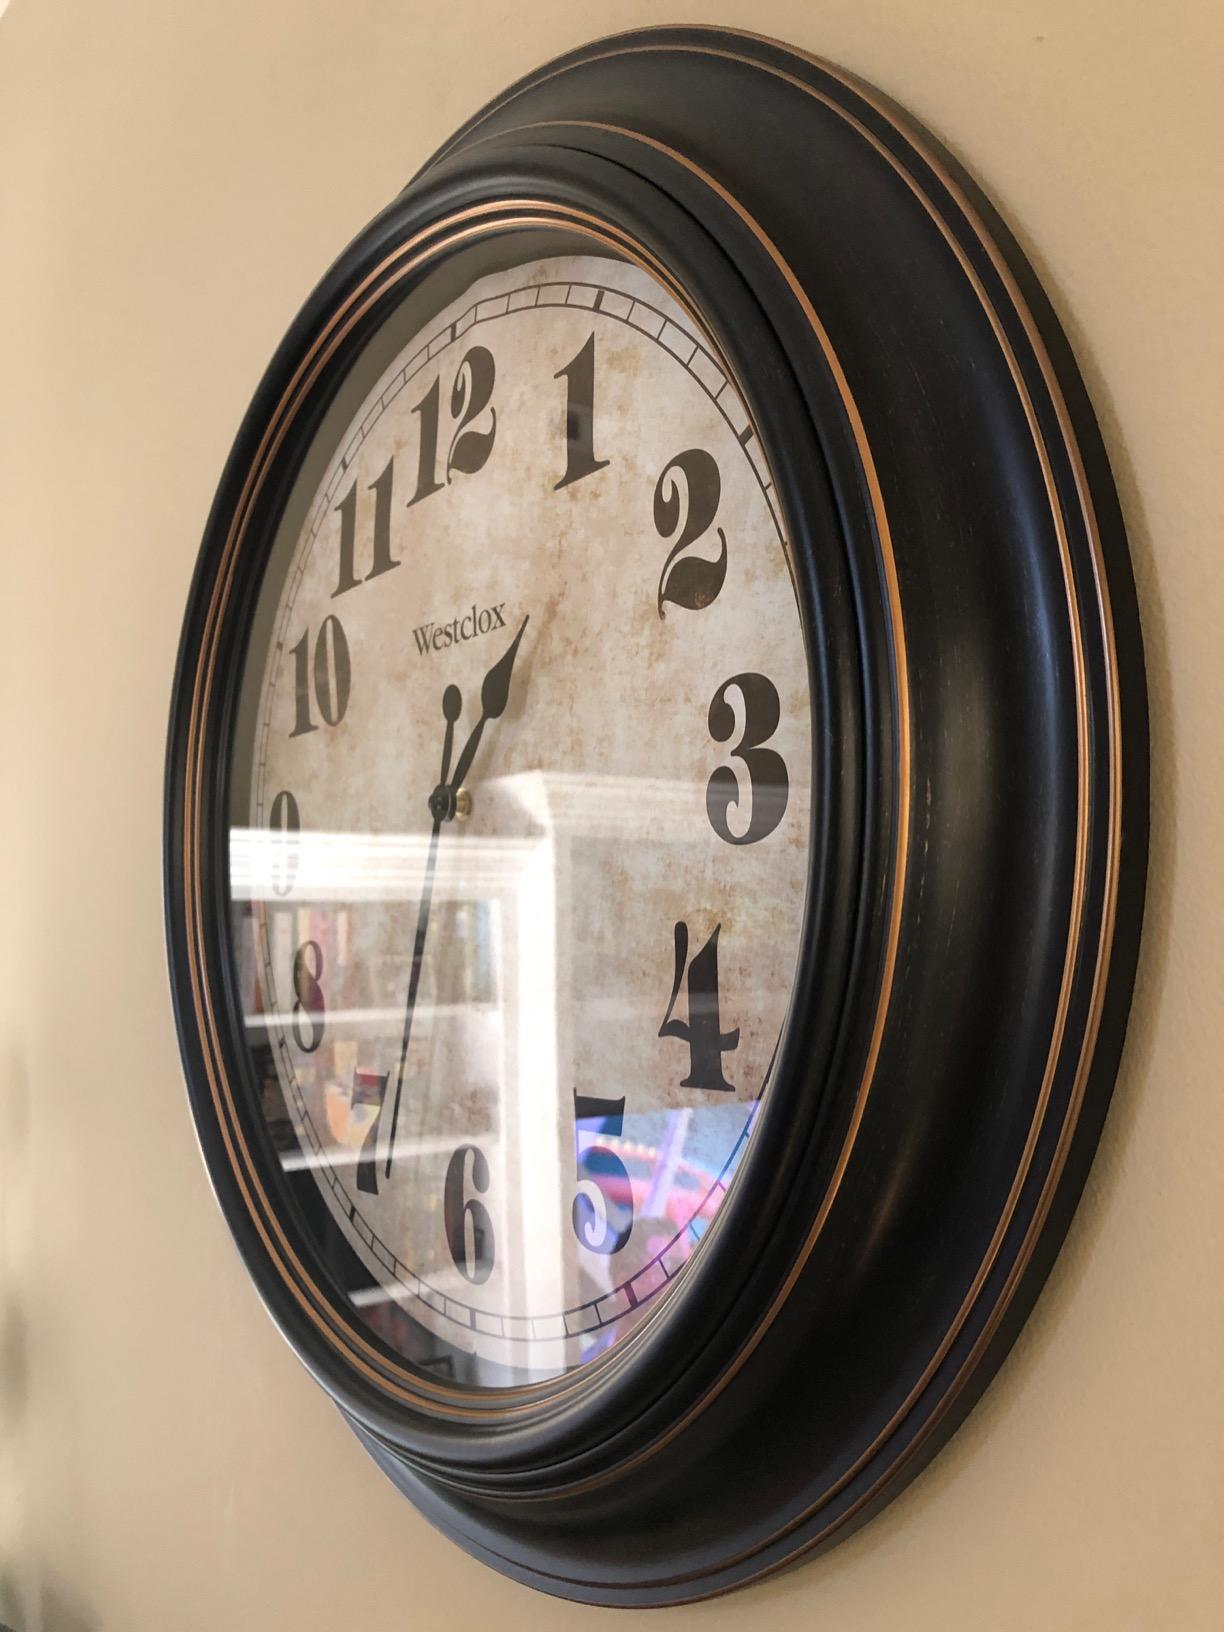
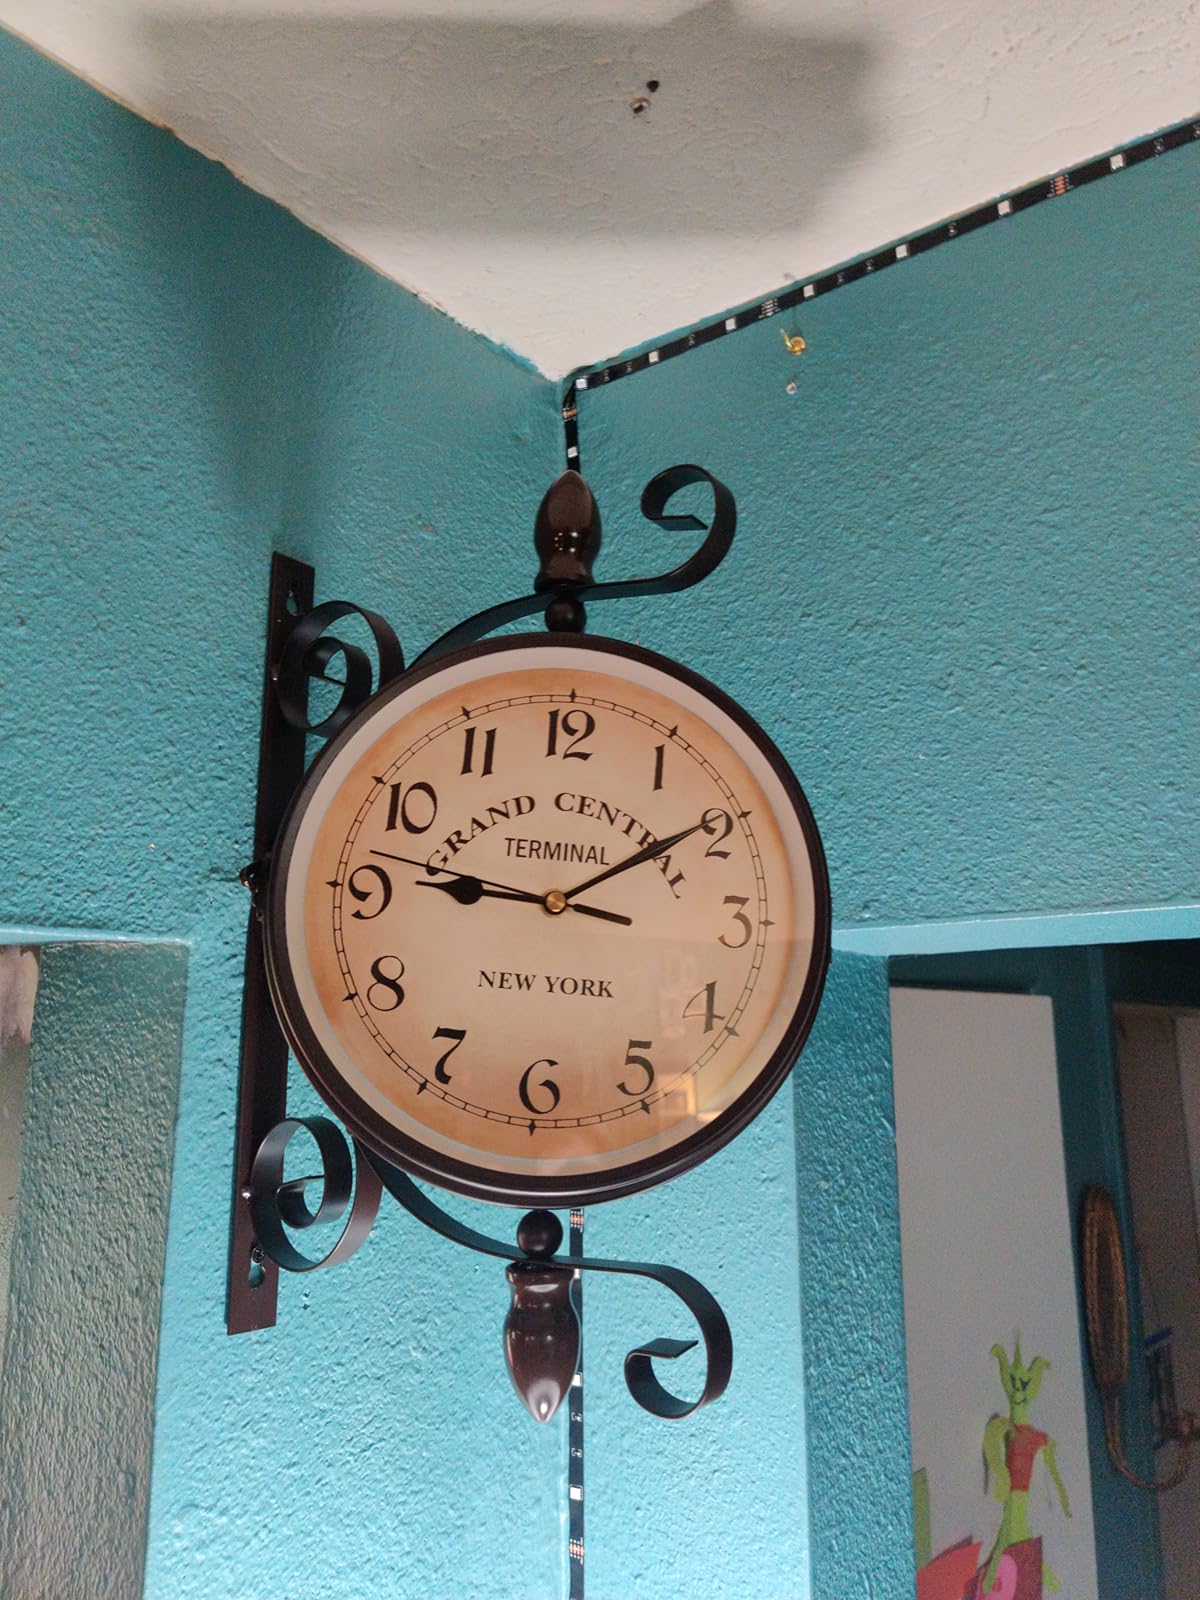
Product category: clock
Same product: no